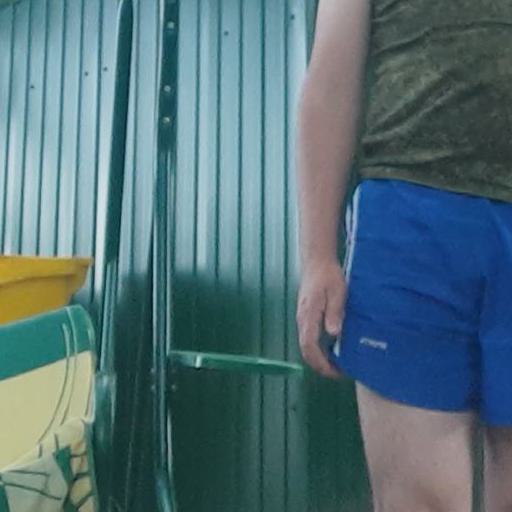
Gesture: no_gesture